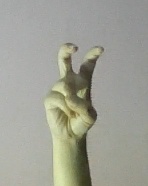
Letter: toot